Schiffli embroidery machine

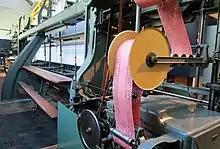
Card reader fully automated schiffli embroidery machine by Saurer

Needle spacing, or pitch, limited the width of the embroidered design. The spacing between the needles is known as rapport. The unit for measuring spacing was the French inch (1.08 English inch). Standard spacing was known as 4/4 rapport. Machines with 3/4, 4/4, and 6/4 were typical. Theses machines had 342, 228, and 156 needles per row. Wider needle spacing and thus larger designs could be produced by removing some of the needles. This was known as 6/4, 12/4, or 16/4 rapport.